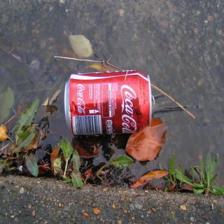
Label: cans